Consumer green energy program

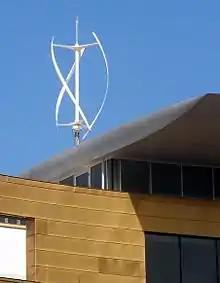
A small Quietrevolution QR5 Gorlov type vertical axis wind turbine in Bristol, England. Measuring 3 m in diameter and 5 m high, it has a nameplate rating of 6.5 kW to the grid.

Those not satisfied with the third-party grid approach to green energy via the power grid can install their own locally based renewable energy system. Renewable energy electrical systems from solar to wind to even local hydro-power in some cases, are some of the many types of renewable energy systems available locally. Additionally, for those interested in heating and cooling their dwelling via renewable energy, geothermal heat pump systems that tap the constant temperature of the earth, which is around 7 to 15 degrees Celsius a few feet underground and increases dramatically at greater depths, are an option over conventional natural gas and petroleum-fueled heat approaches. Also, in geographic locations where the Earth's Crust is especially thin, or near volcanoes (as is the case in Iceland) there exists the potential to generate even more electricity than would be possible at other sites, thanks to a more significant temperature gradient at these locales.